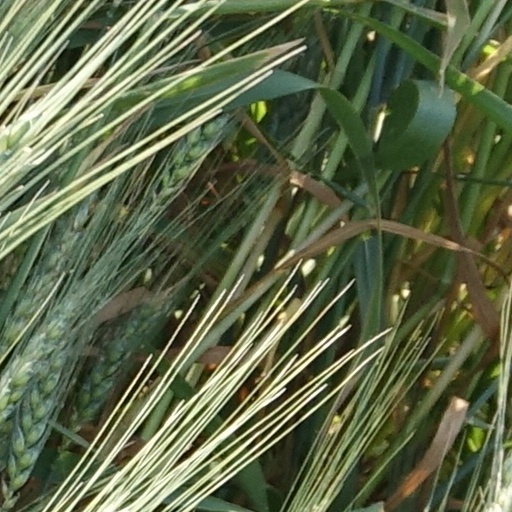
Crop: wheat